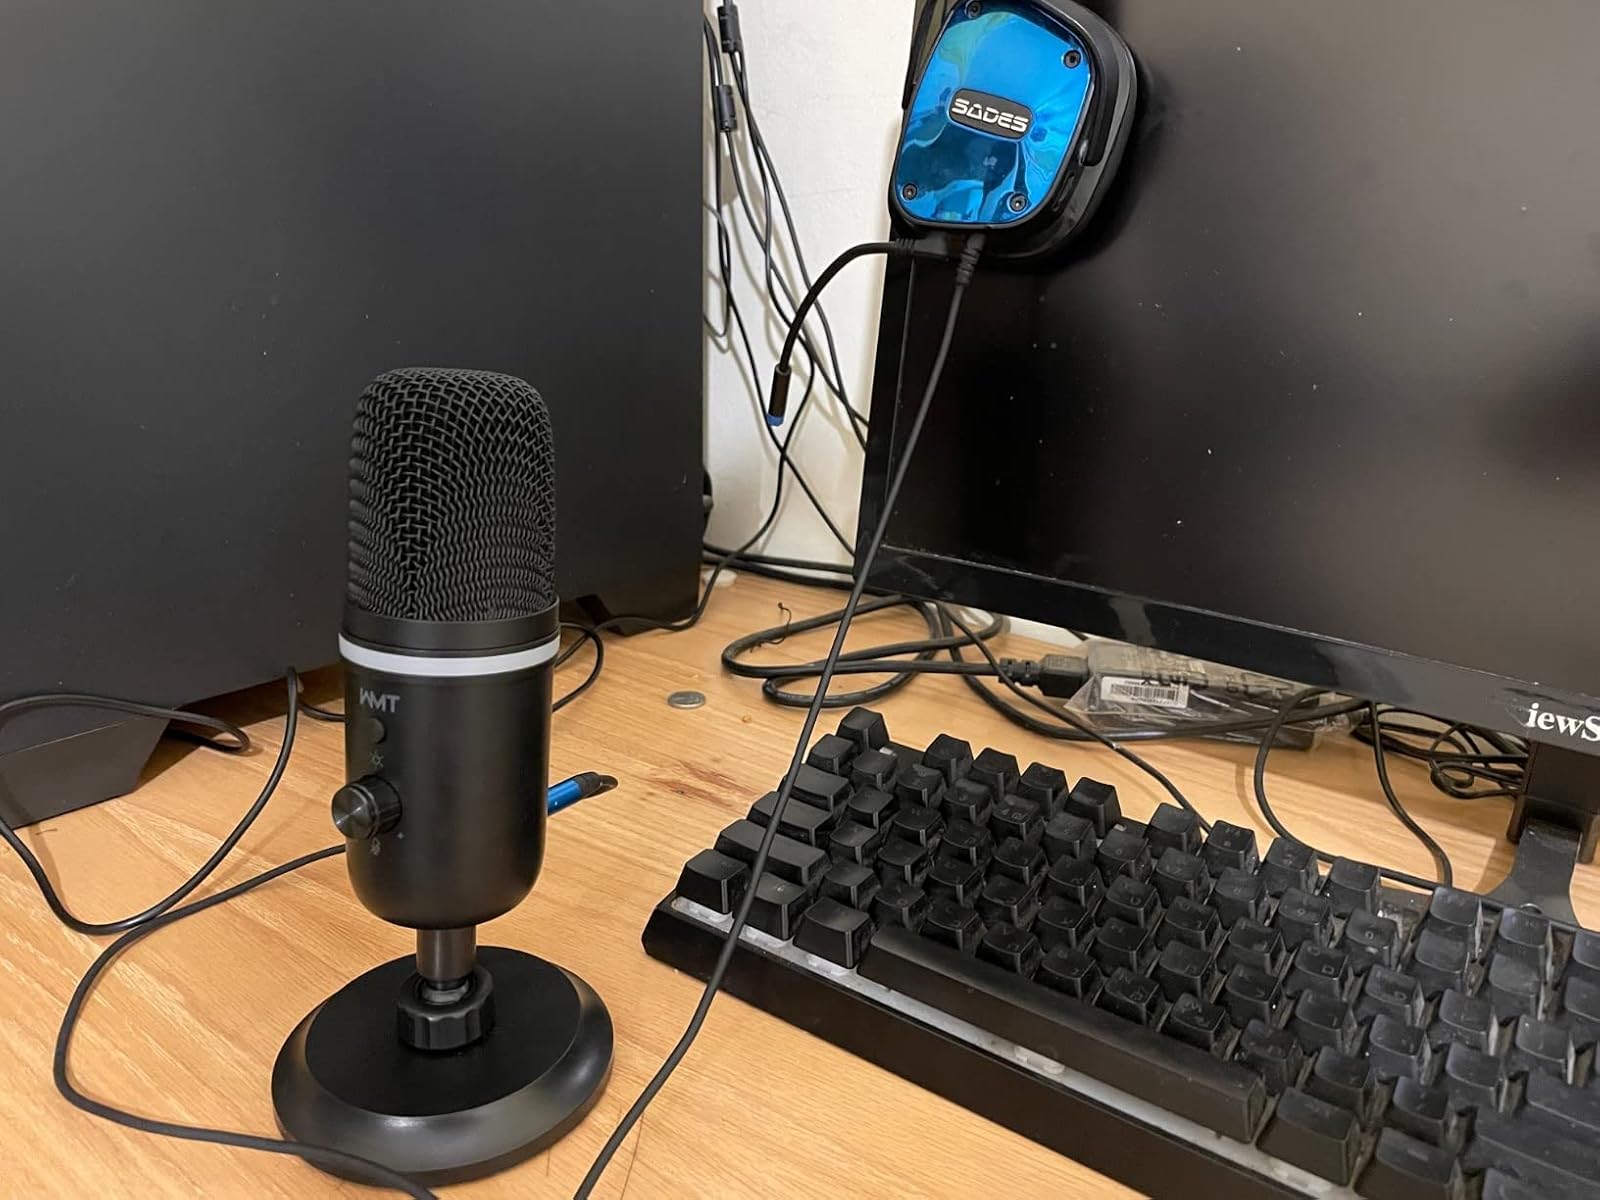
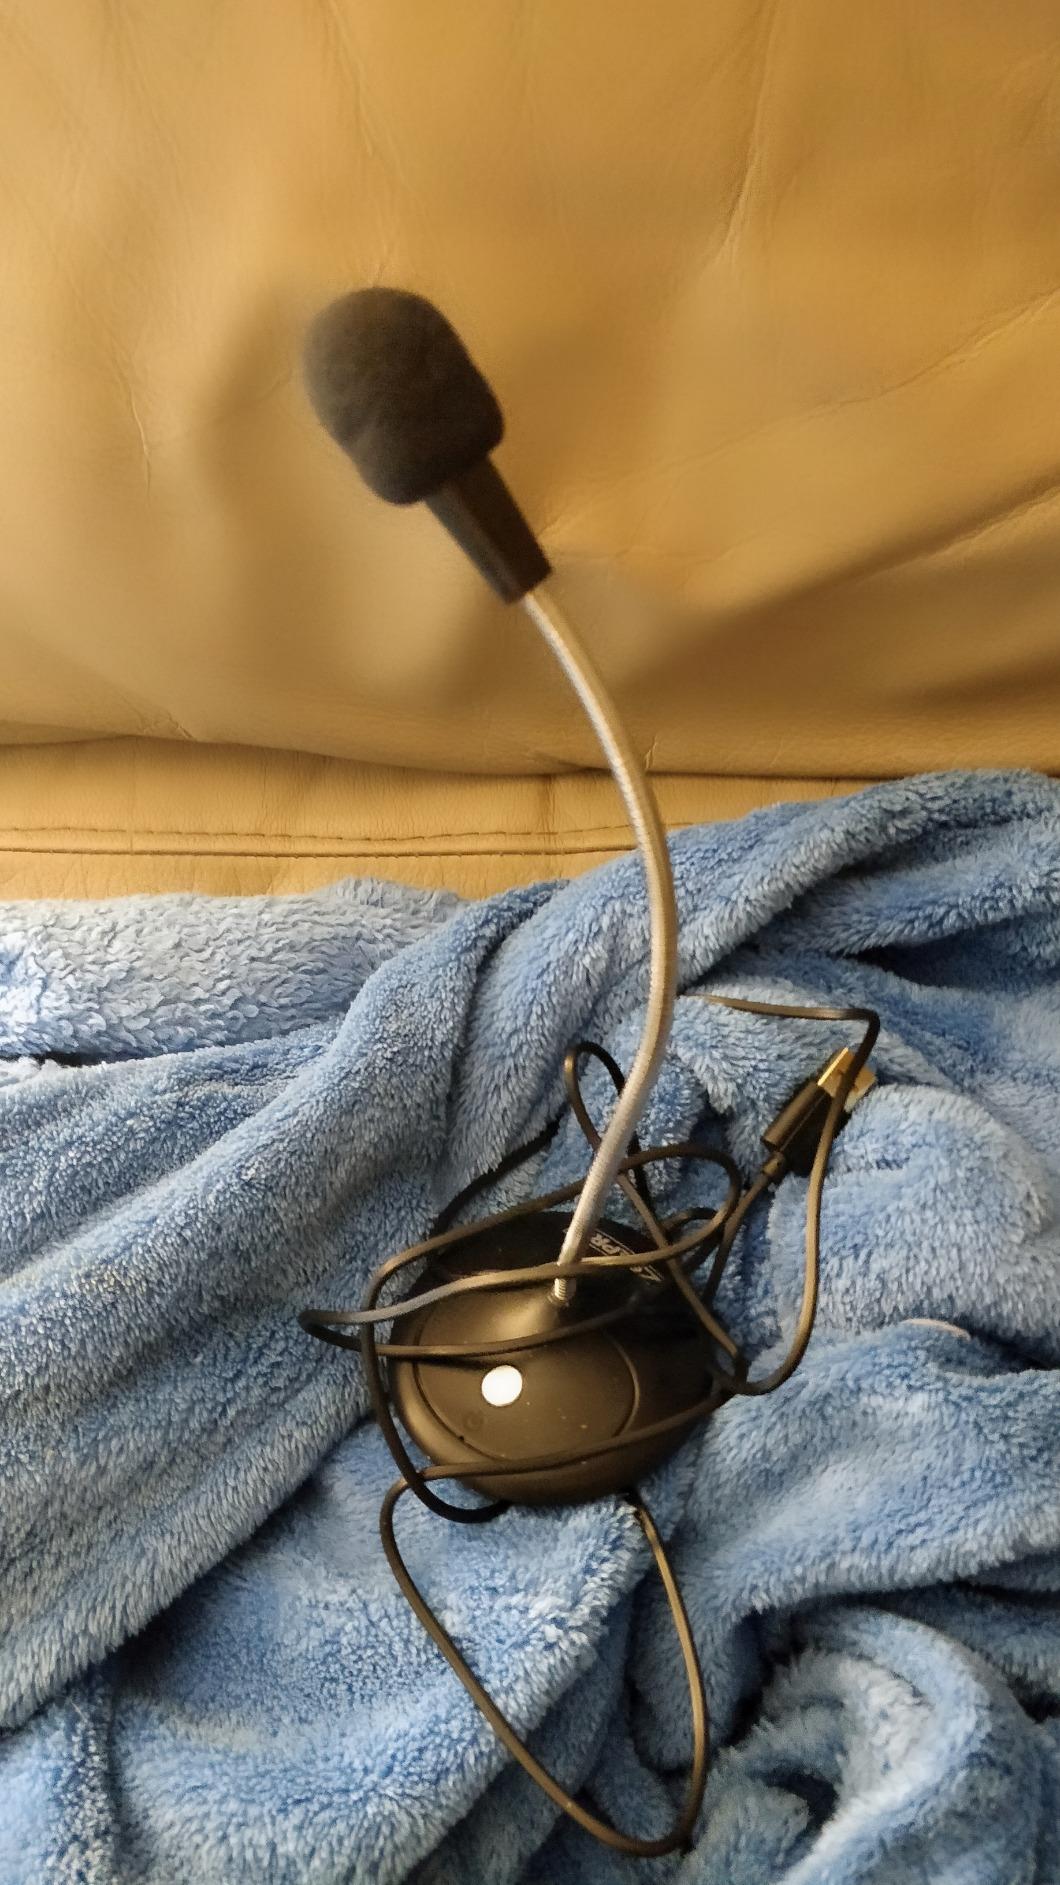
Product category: microphone
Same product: no